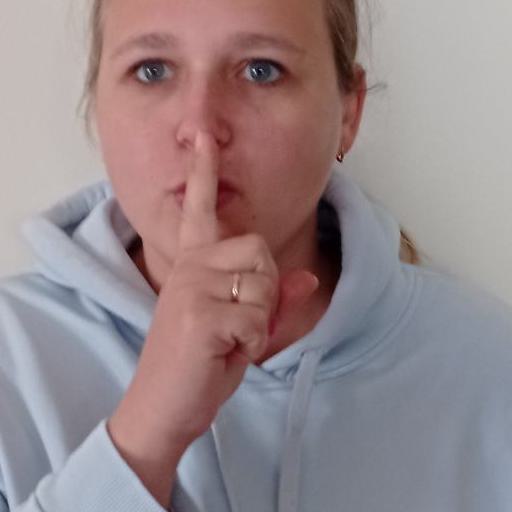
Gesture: mute